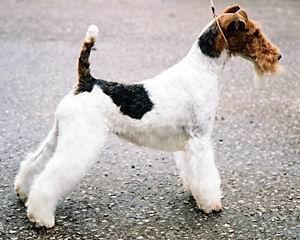
wire-haired_fox_terrier